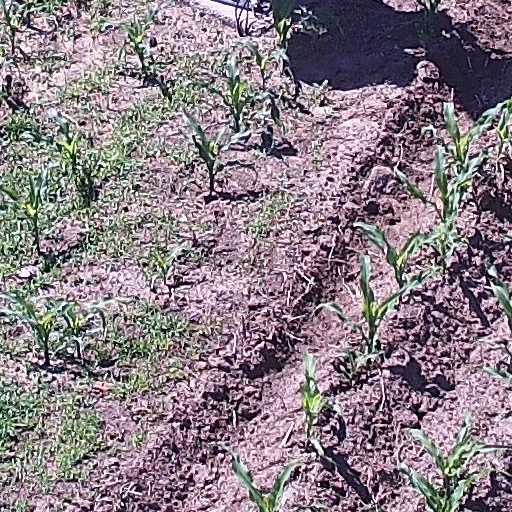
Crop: maize; corn